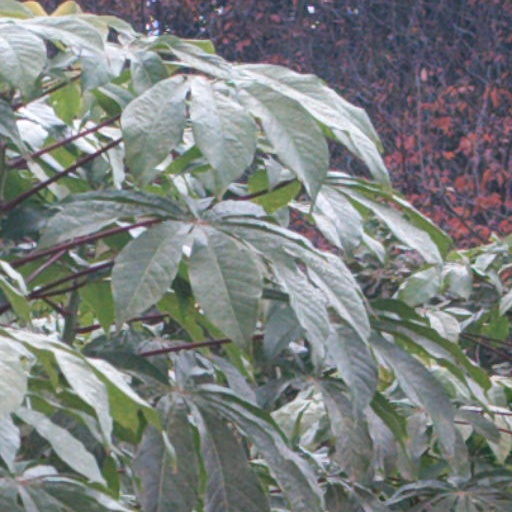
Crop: cassava